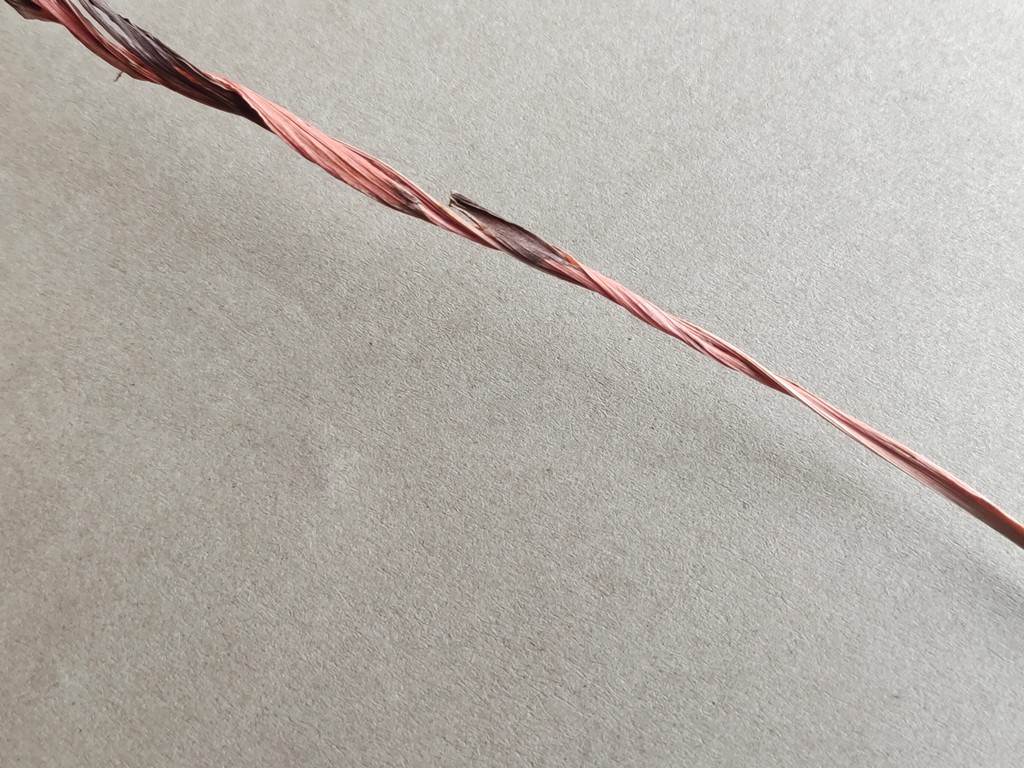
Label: Dried